Sdok Kok Thom

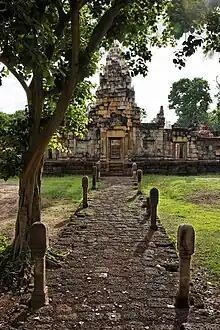

Sdok Kok Thom ("Sadok Kok Thom"), or Sdok Kak Thom, is an 11th-century Angkorian temple in present-day Thailand, located about northeast of the Thai border town of Aranyaprathet. The temple is in Khok Sung District, Sa Kaeo Province, near the village of Ban Nong Samet. It is regarded as the largest Angkorian temple in eastern Thailand. The temple was dedicated to the Hindu god Shiva. Constructed by a prominent priestly family, Sdok Kok Thom is the original site of one of the most illuminating inscriptions left behind by the Khmer Empire, which ruled much of Southeast Asia from the end of the 9th century to the 15th century.